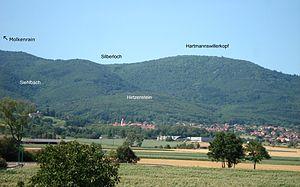
Wattwiller Vue paysagère
Wattwiller est une commune française située dans le département du Haut-Rhin, en région Grand Est.